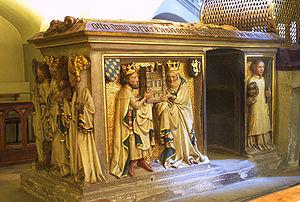
Othon Iᵉʳ, évêque de Bamberg, évangélisa la Poméranie. Il a été canonisé en 1189.